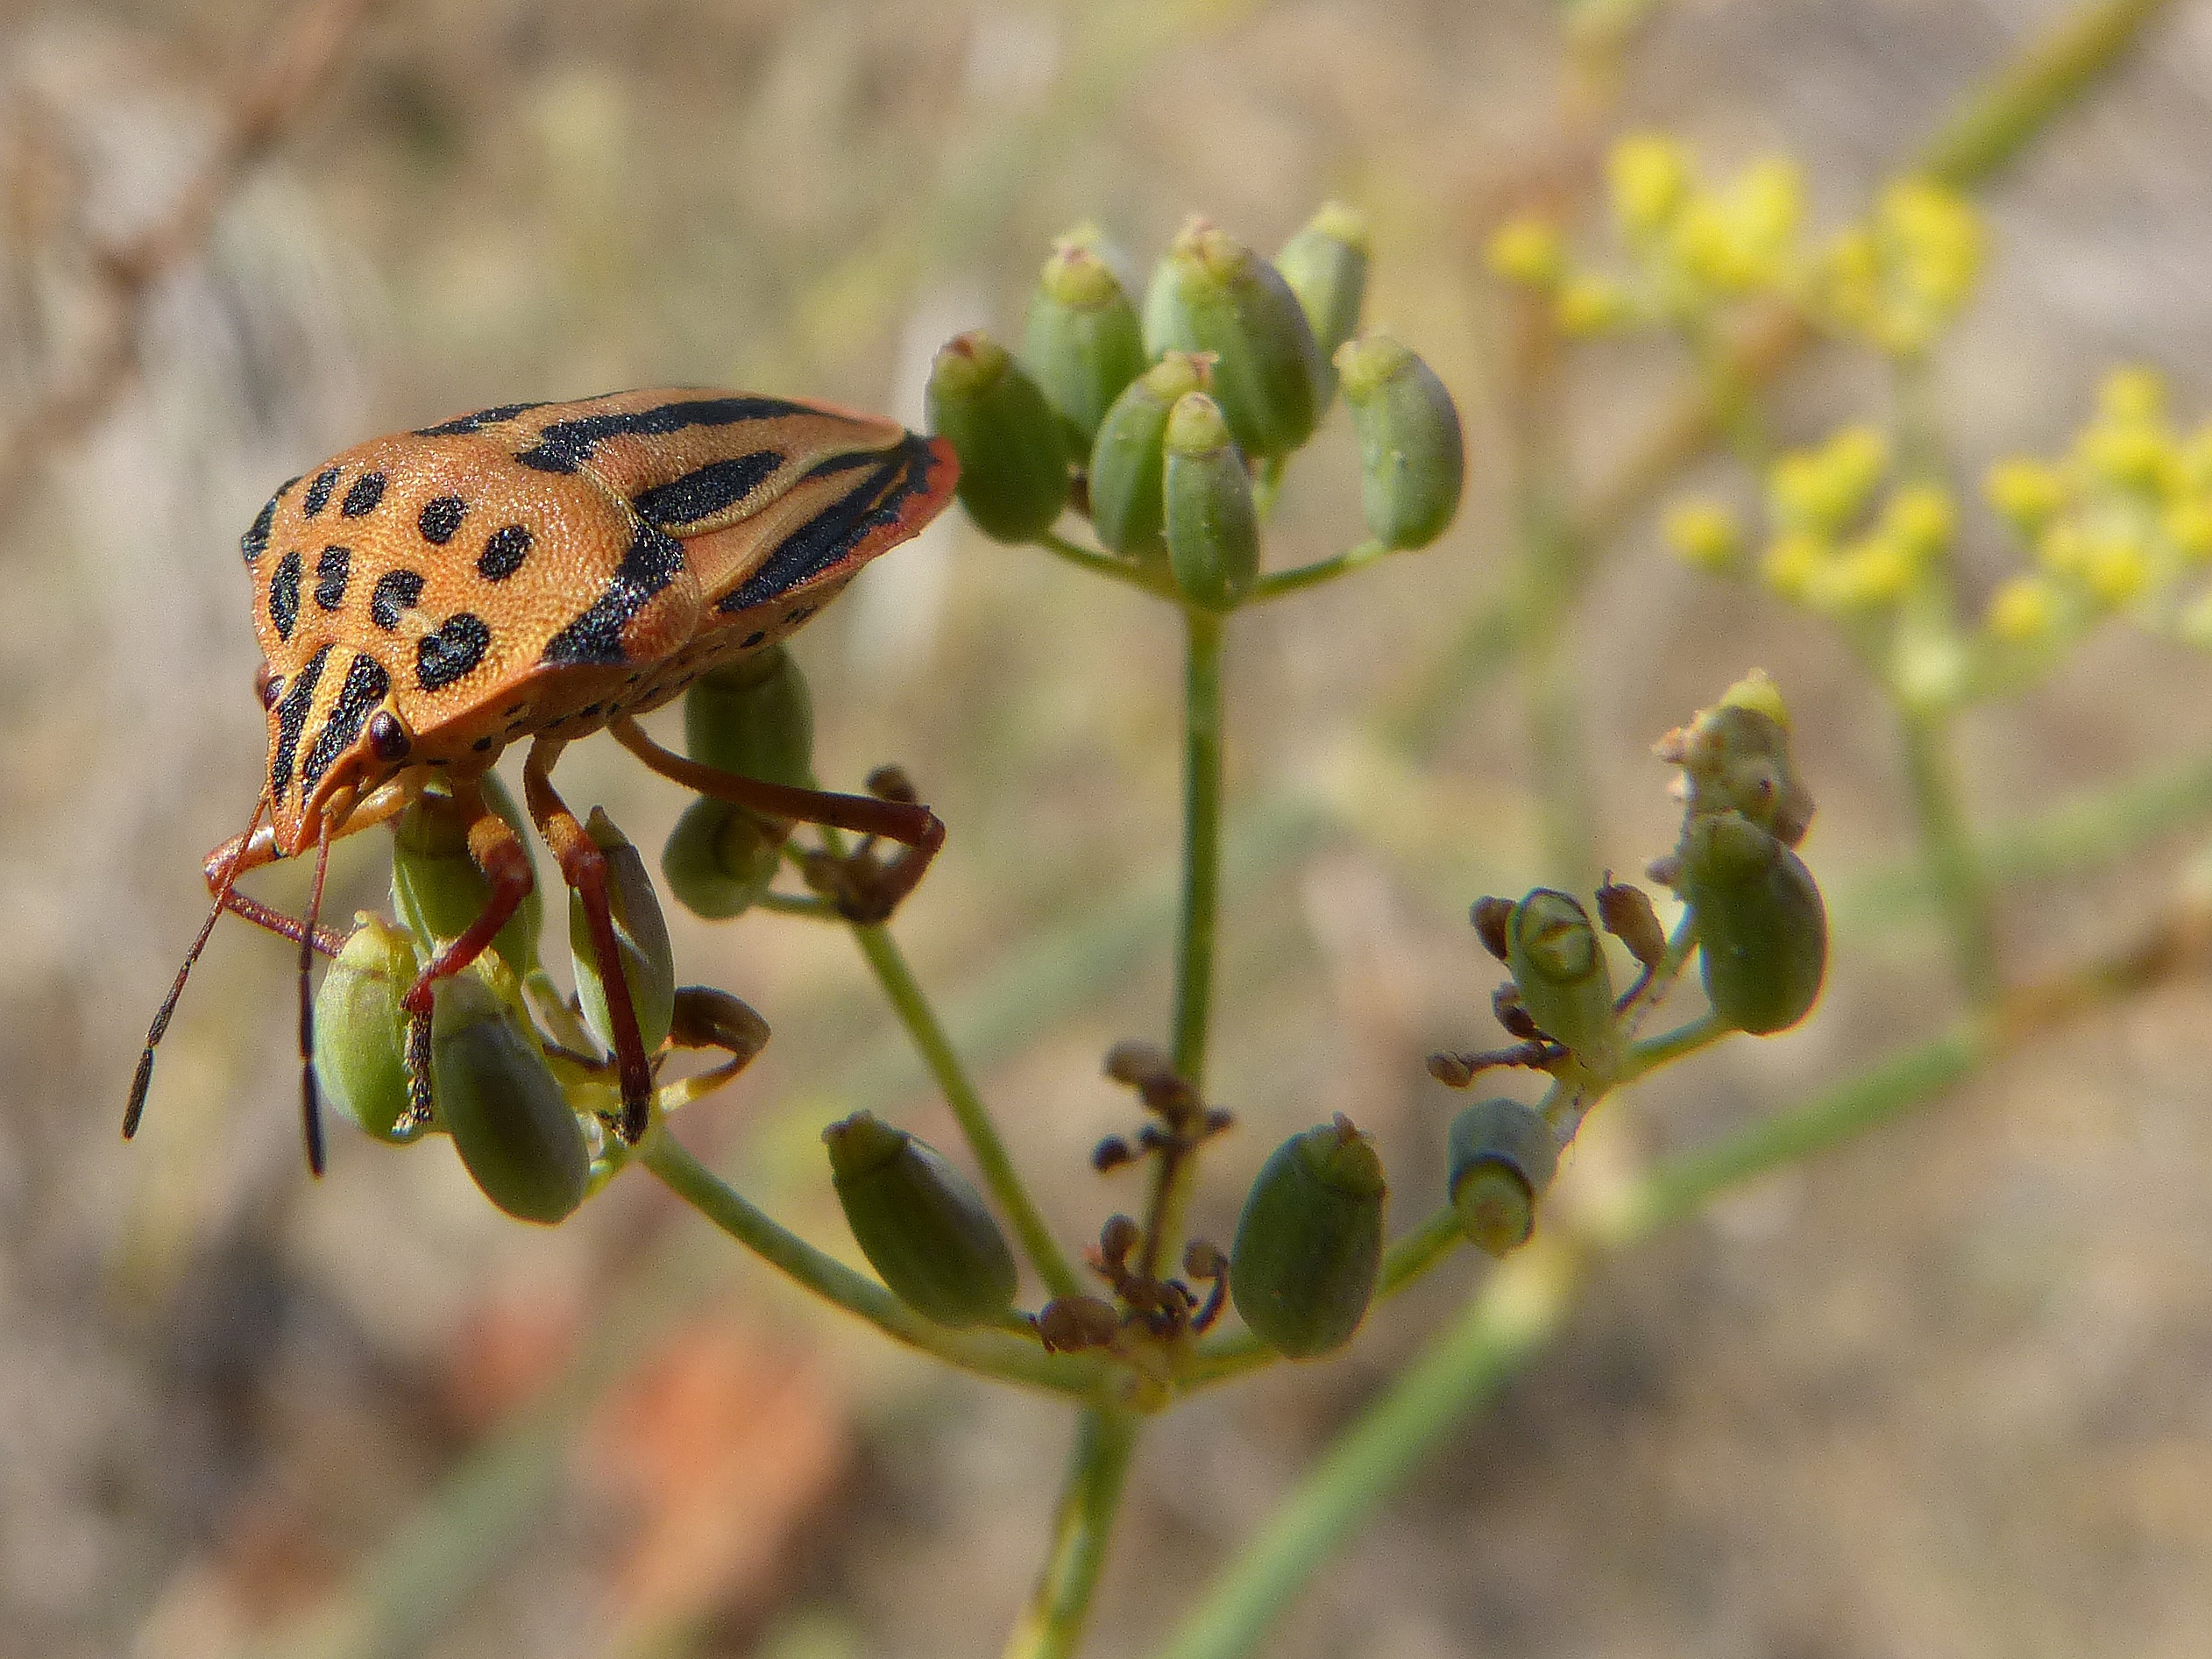
nature, plant, leaf, flower, wildlife, orange, insect, botany, butterfly, flora, fauna, invertebrate, wildflower, close up, seeds, beetle, nectar, macro photography